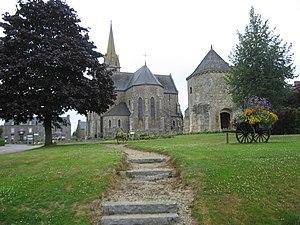
Tour Saint-Eutrope (13è siècle) and église Saint-Pierre (1873) , Langourla, Côtes d'Armor, France.
Langourla [lɑ̃guʁla] est une ancienne commune française située dans le département des Côtes-d'Armor en région Bretagne, devenue, le 1ᵉʳ janvier 2016, une commune déléguée de la commune nouvelle du Mené.